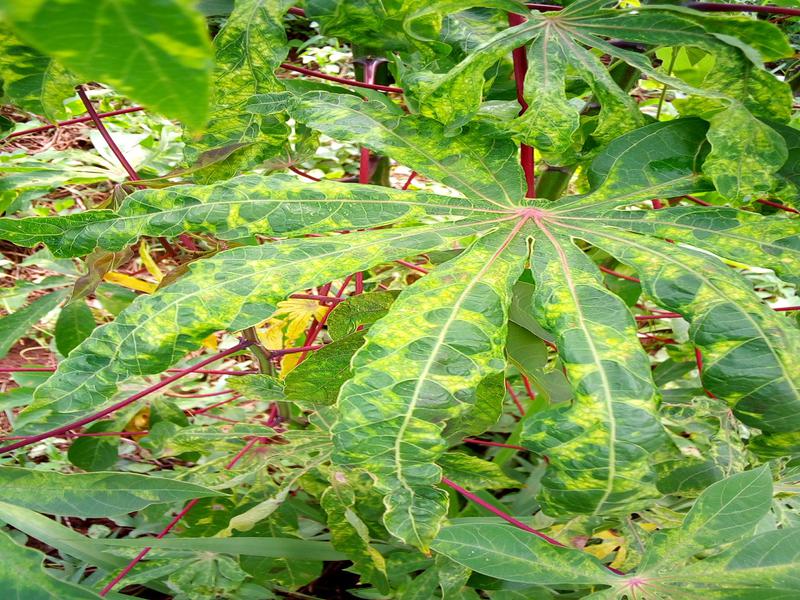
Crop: cassava
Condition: mosaic_disease